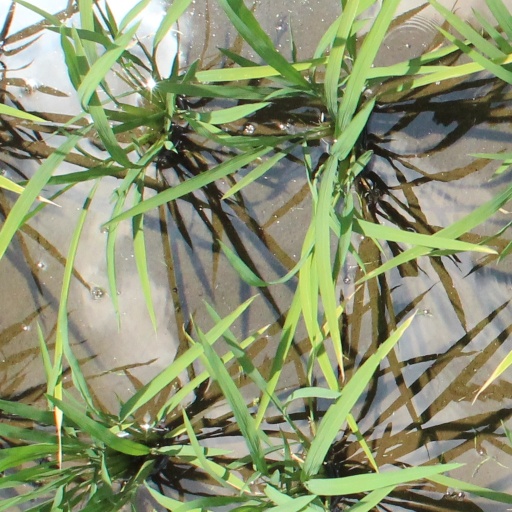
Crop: rice